Gordon Muortat Mayen

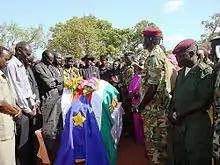
President Kiir at funeral of Hon. Gordon Muortat

From 2006 and onwards, Muortat became an MP in the South Sudan Legislative Council representing his constituency in Rumbek. In his inaugural speech to the SSLA he reiterated his concerns about the length of the CPA and on tribalism. On 12 April 2008, Muortat died from natural causes while on a recess from parliament-having achieved so much in his life. He was very proud of the SPLA/M achievements especially that the road to the realisation of the Southerner's freedom was within sight. Gordon Muortat was given a state funeral and was laid to rest at Rumbek Freedom Square, attended by thousands of citizens who had come to pay their last respects to a man who was remembered by many as a freedom fighter and defender of the rights of the people of South Sudan. Notable speakers at the occasion were President Salva Kiir Mayardit, Abel Alier; former Vice President of the Republic of Sudan and President of the defunct High Executive Council for Southern Sudan, Isaiah Kulang Mabor, Madam Rebecca Nyandeng De Mabior, Mr. Andrew Makur Thou, Mr. Bona Malual, Mr. Clement Wani Konga and Mr. Daniel Awet Akot, then governor of Lakes State. In his address to the mourning citizens of the South Sudanese town of Rumbek, the President of the Republic of South Sudan, Gen. Salva Kiir Mayardit, reminded the people of the selfless leader, who spent all his life struggling for the cause of the people of South Sudan. "It is now up to us, the present generation to transform Hon. Gordon's dreams into a reality, after achieving the Comprehensive Peace Agreement where the right to Self Determination for the people of South Sudan is enshrined," stated the President. President Kiir declared 3 days of state mourning and all the flags in Lakes State fly at half mast.